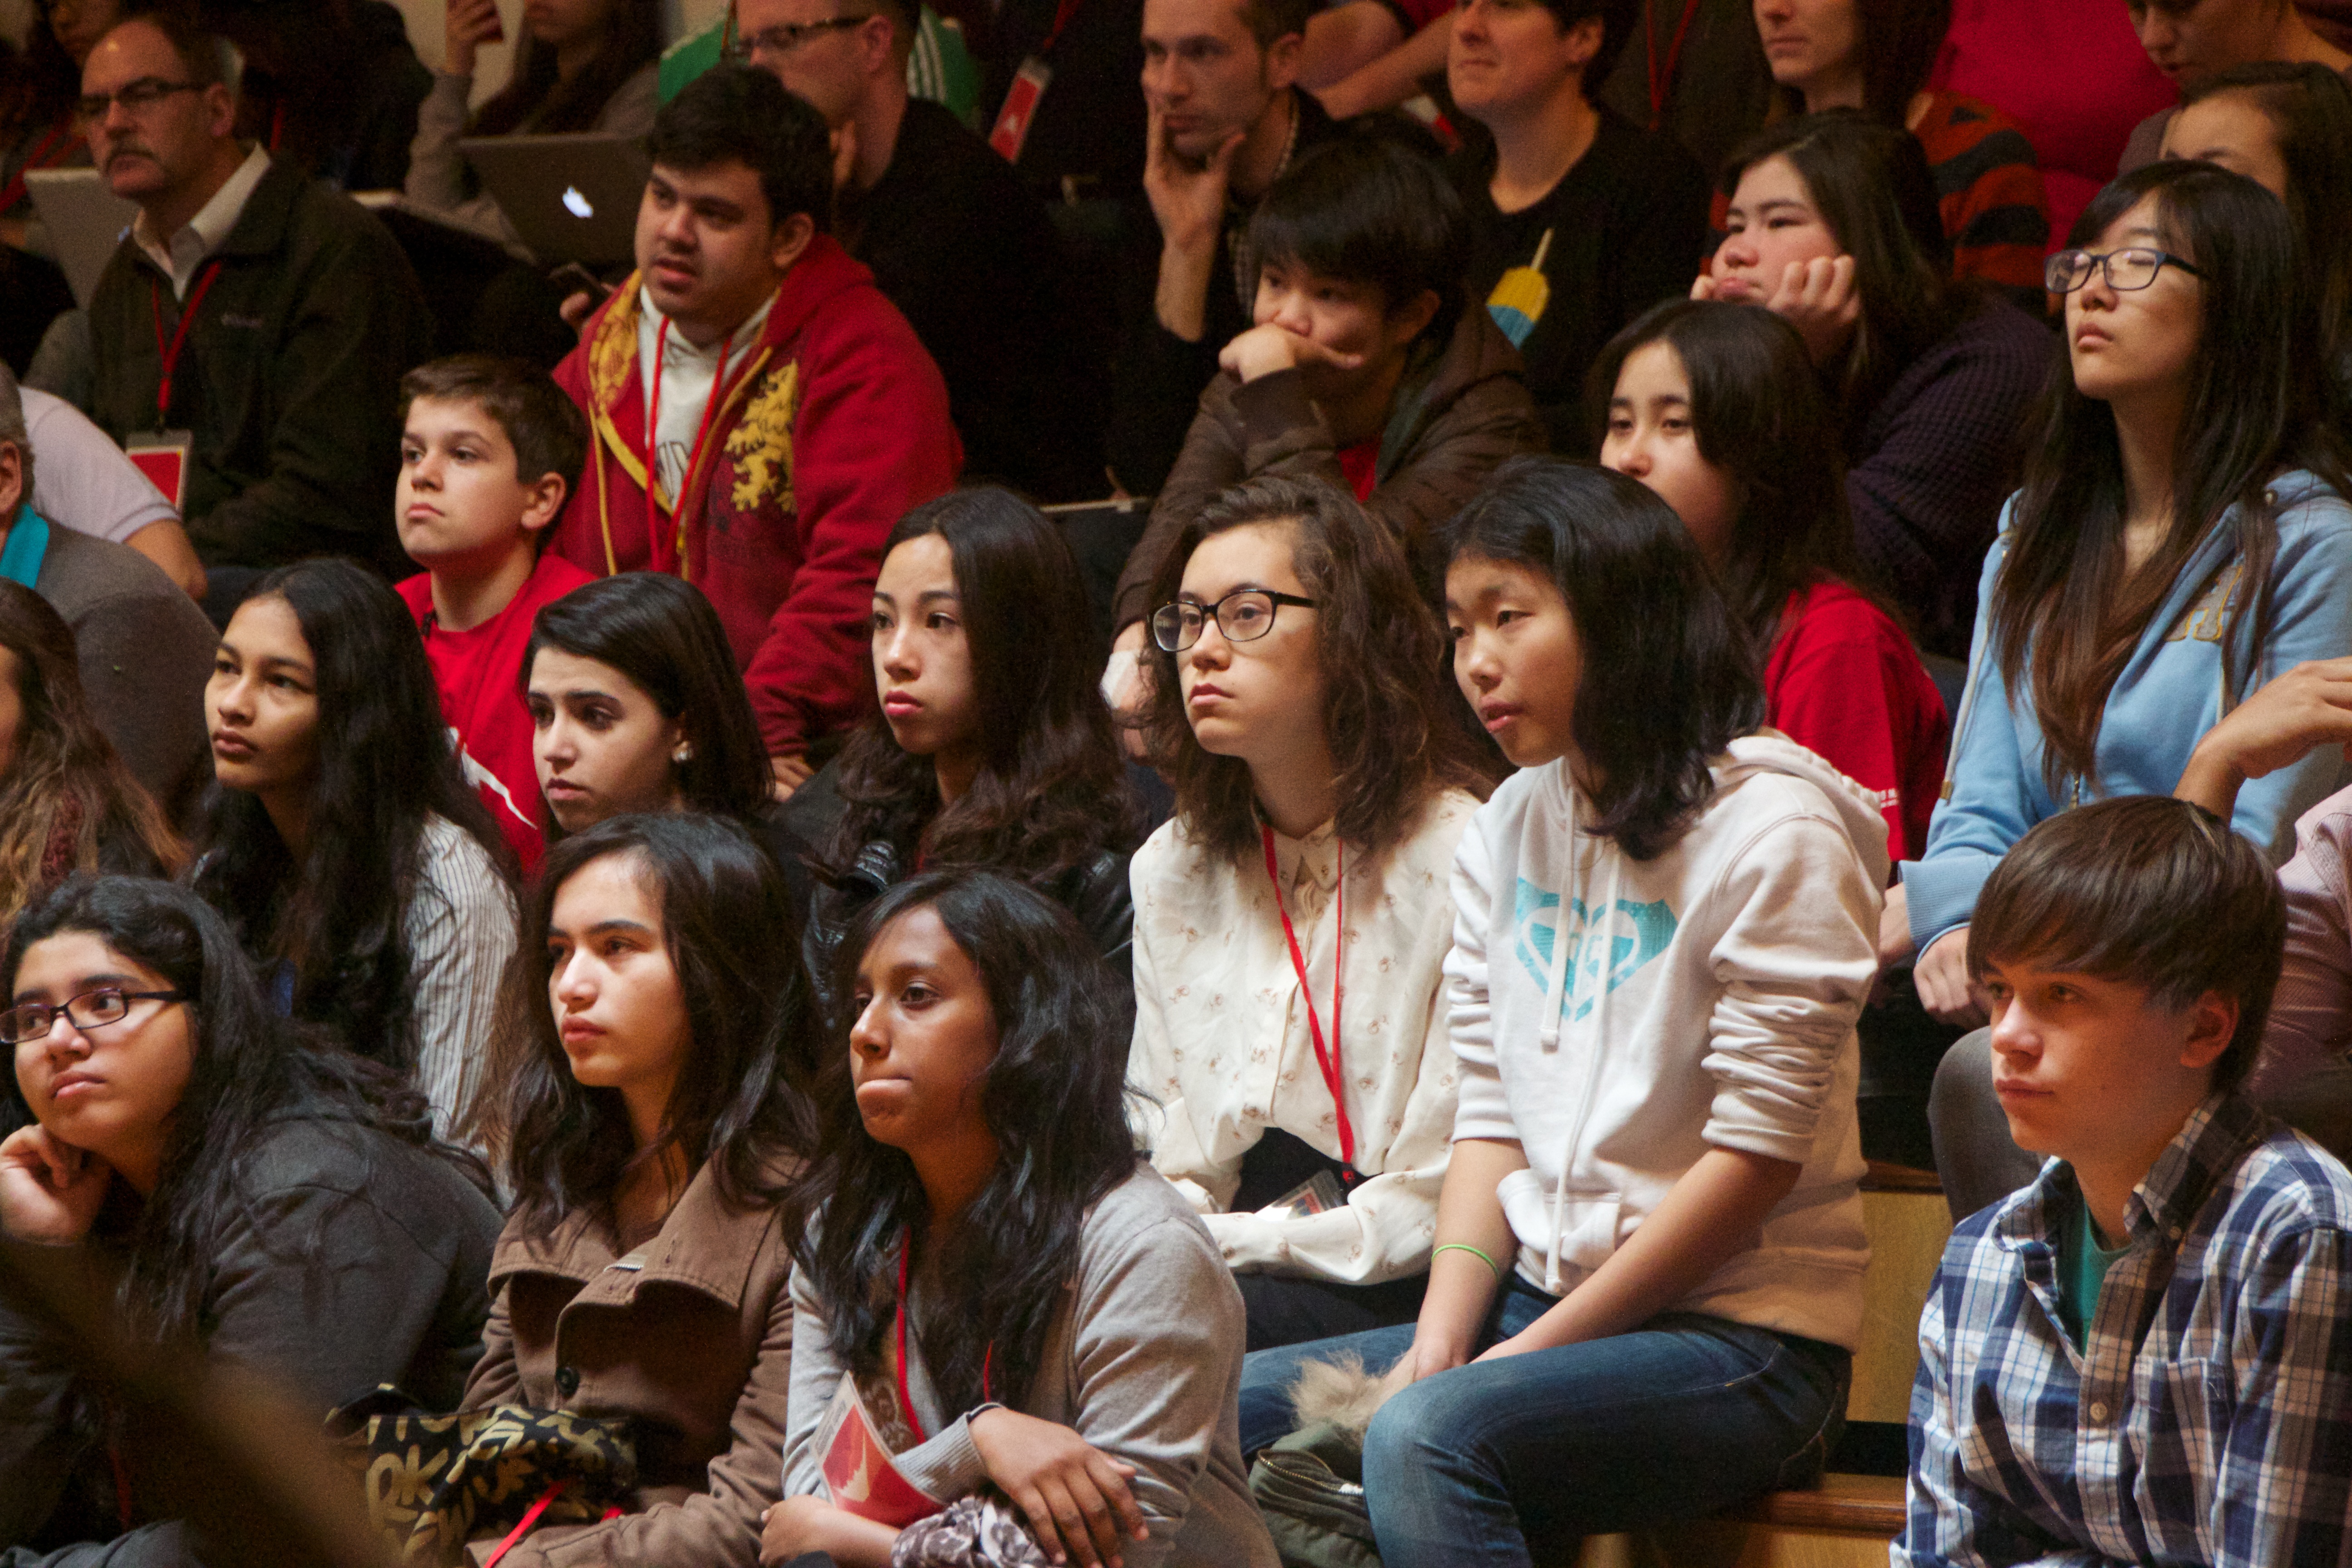
people, crowd, audience, youth, flatclass2013